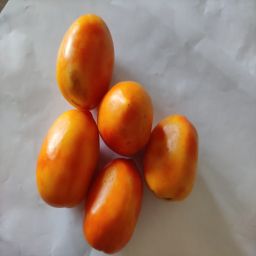
Crop: Tomato
Quality: Ripe